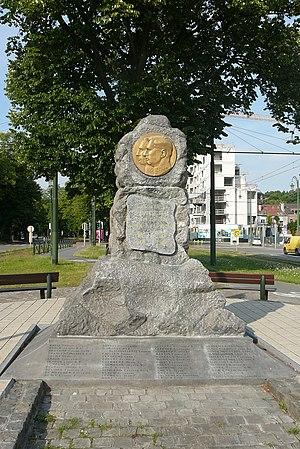
Mémorial du Rond-Point du Souverain, à Auderghem, commémorant les victimes des deux guerres mondiales.
Le rond-point du Souverain est une place bruxelloise de la commune d'Auderghem sur le boulevard du Souverain à hauteur de l'avenue de la Sablière, de l'avenue Tedesco, de l'avenue de Waha.